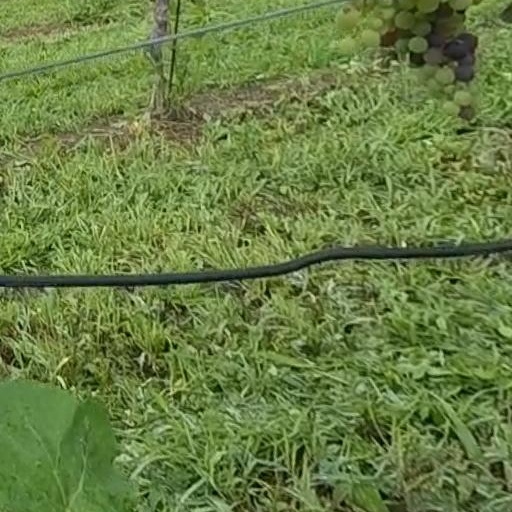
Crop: grape